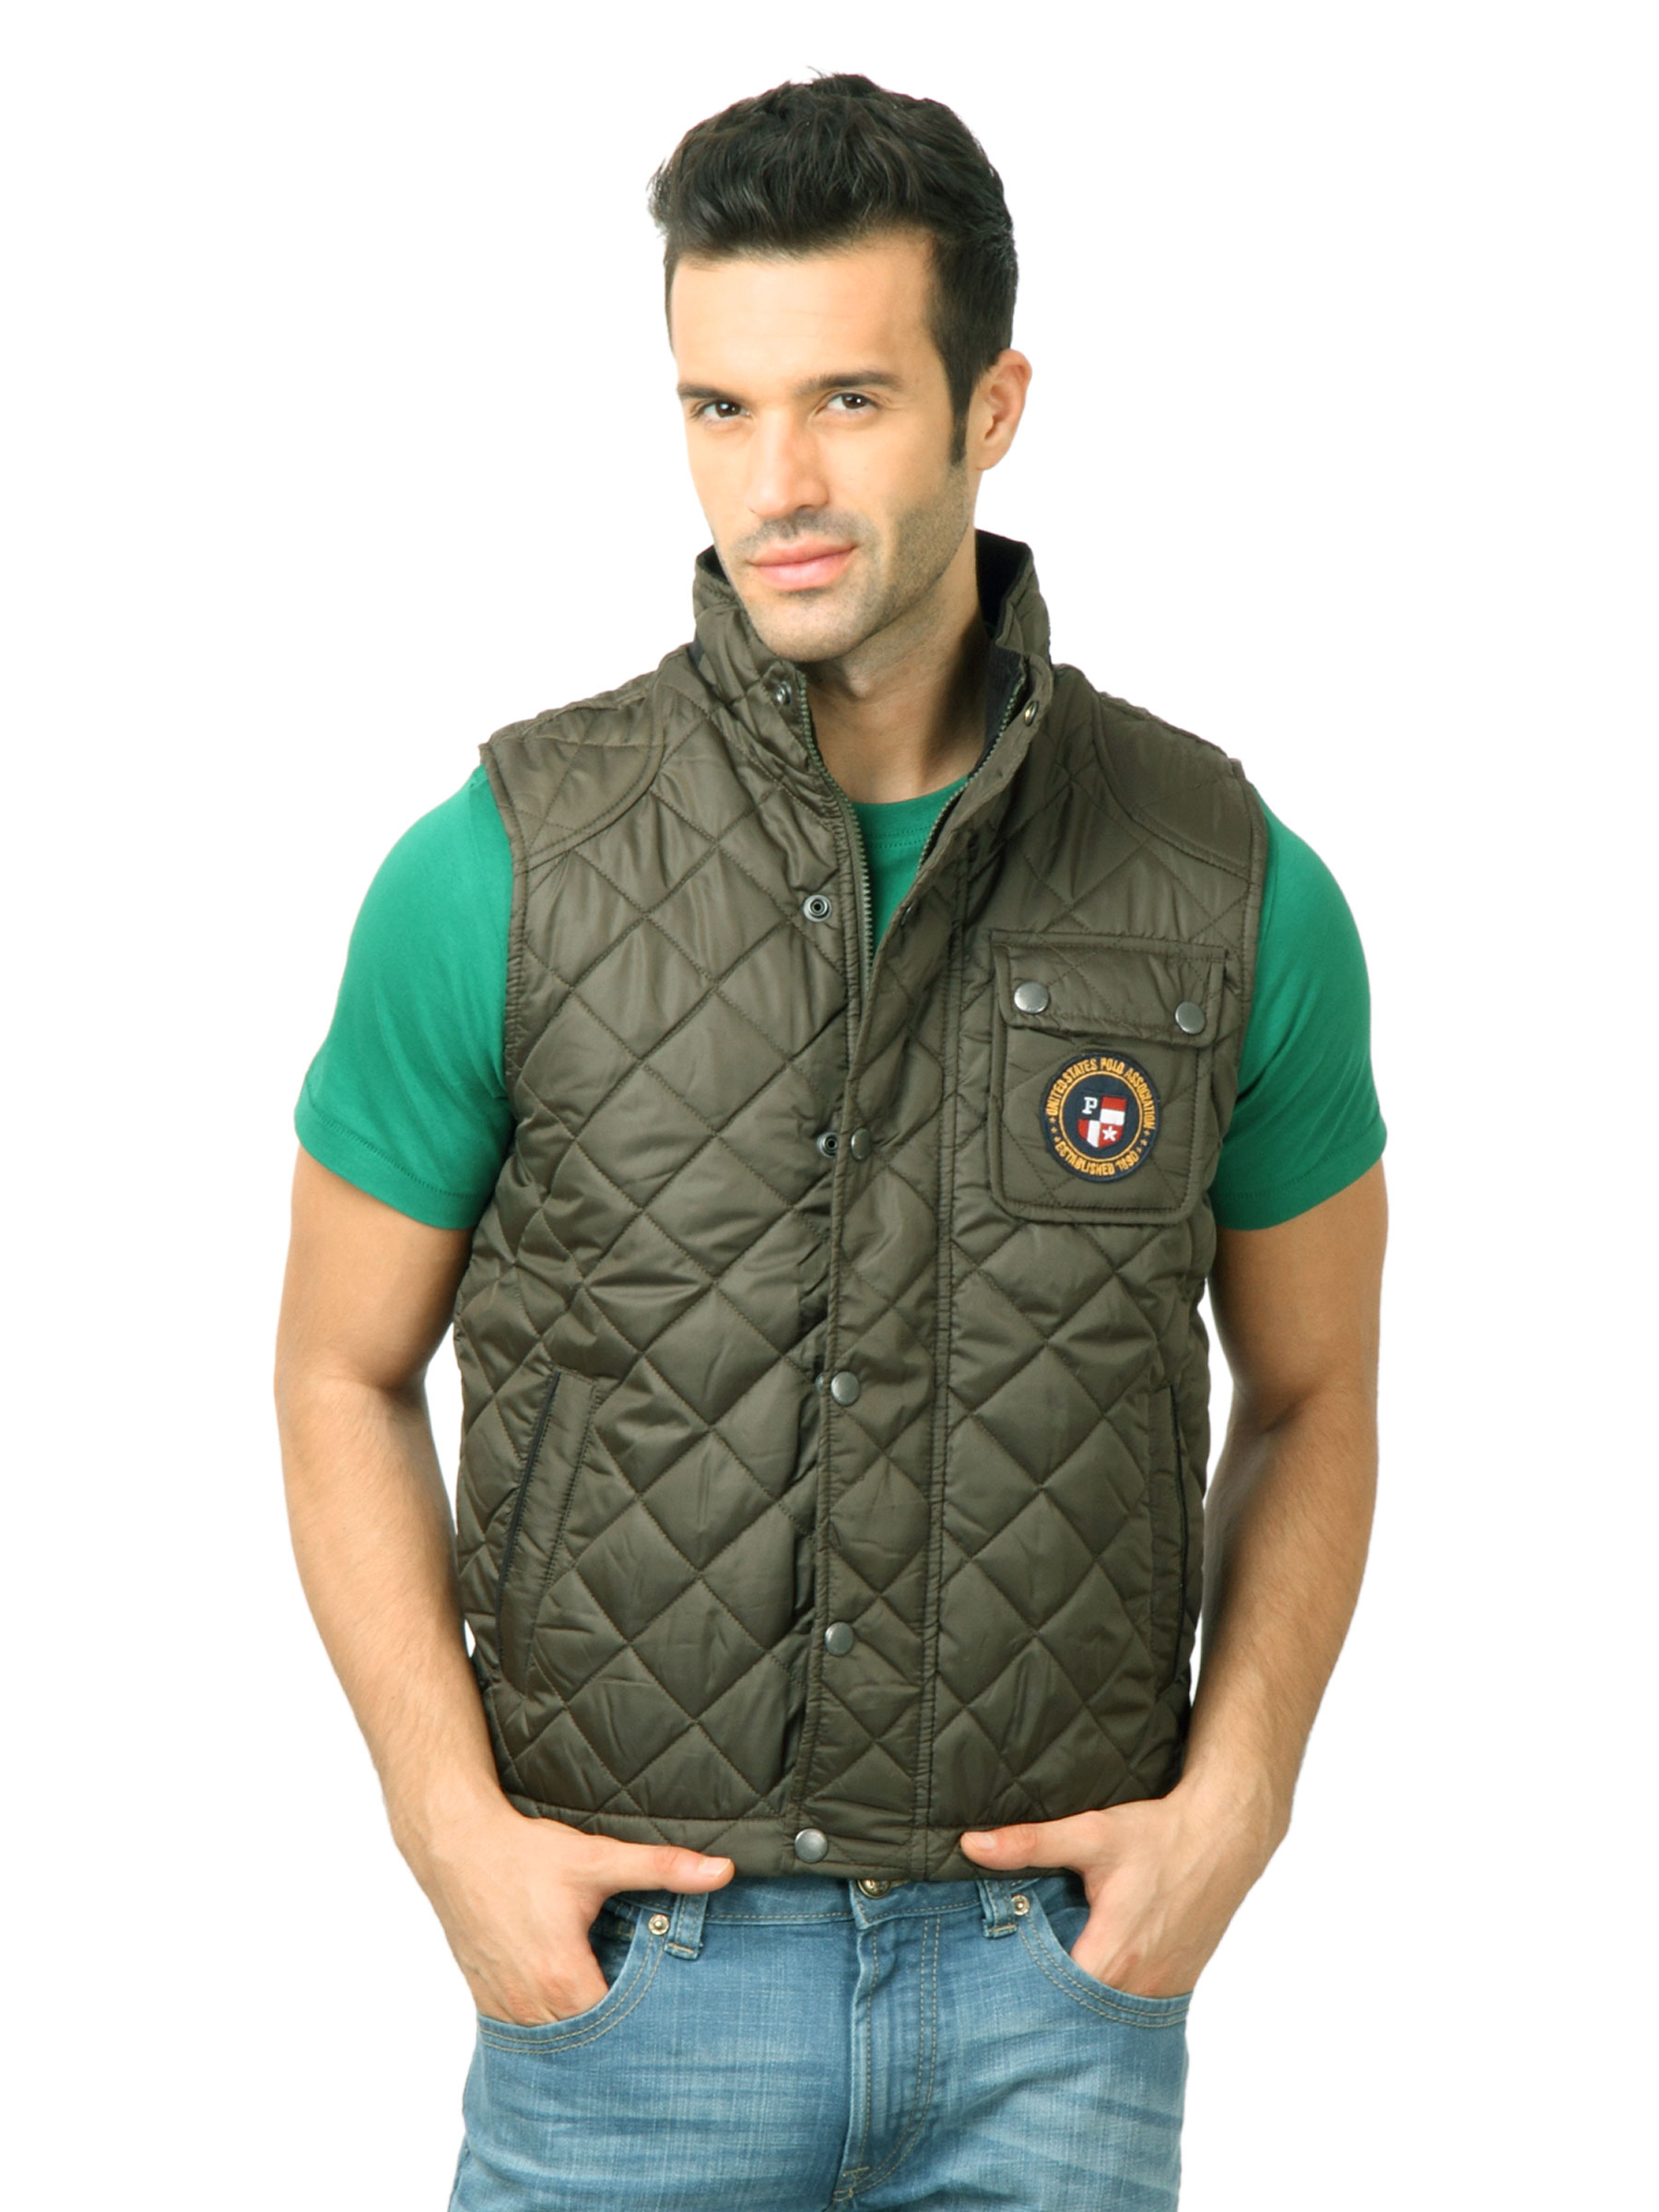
U.S. Polo Assn. Men Solid Olive Jacket
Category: Apparel / Topwear / Jackets
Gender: Men
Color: Olive
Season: Winter 2016
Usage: Casual